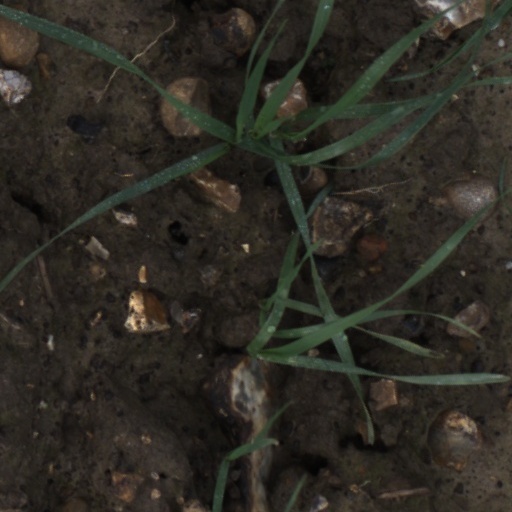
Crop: wheat